Trent Oeltjen

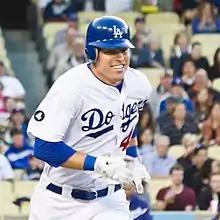
Oeltjen with the Los Angeles Dodgers

Trent Carl Wayne Oeltjen (born 28 February 1983) is an Australian former professional baseball outfielder. He played in Major League Baseball (MLB) for the Arizona Diamondbacks and Los Angeles Dodgers. He is tall and weighs . In 2004, he was part of the Australian national baseball team that won a silver medal in the baseball tournament at the Athens Olympics.